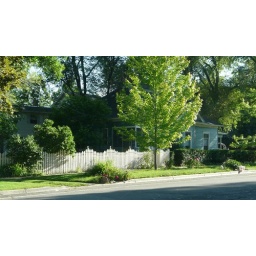
cute random house in Longmont